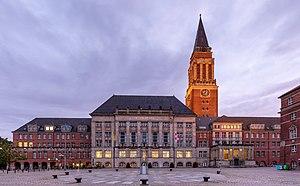
Kiel [kiːl] est une ville du Nord de l'Allemagne, capitale de l'État fédéré de Schleswig-Holstein. Avec ses 247 548 habitants, elle est une des 30 plus grandes villes d'Allemagne. Elle se situe en bordure de la mer Baltique, à l'entrée est du canal de Kiel. Cette voie navigable artificielle, qui relie la mer Baltique à la mer du Nord, est la plus fréquentée au monde. C'est donc un port important, composé d'une partie militaire, d'un port de commerce et de chantiers navals. Trois lignes de ferries assurent des liaisons quotidiennes avec Göteborg, Oslo et six fois par semaine avec Klaipėda.